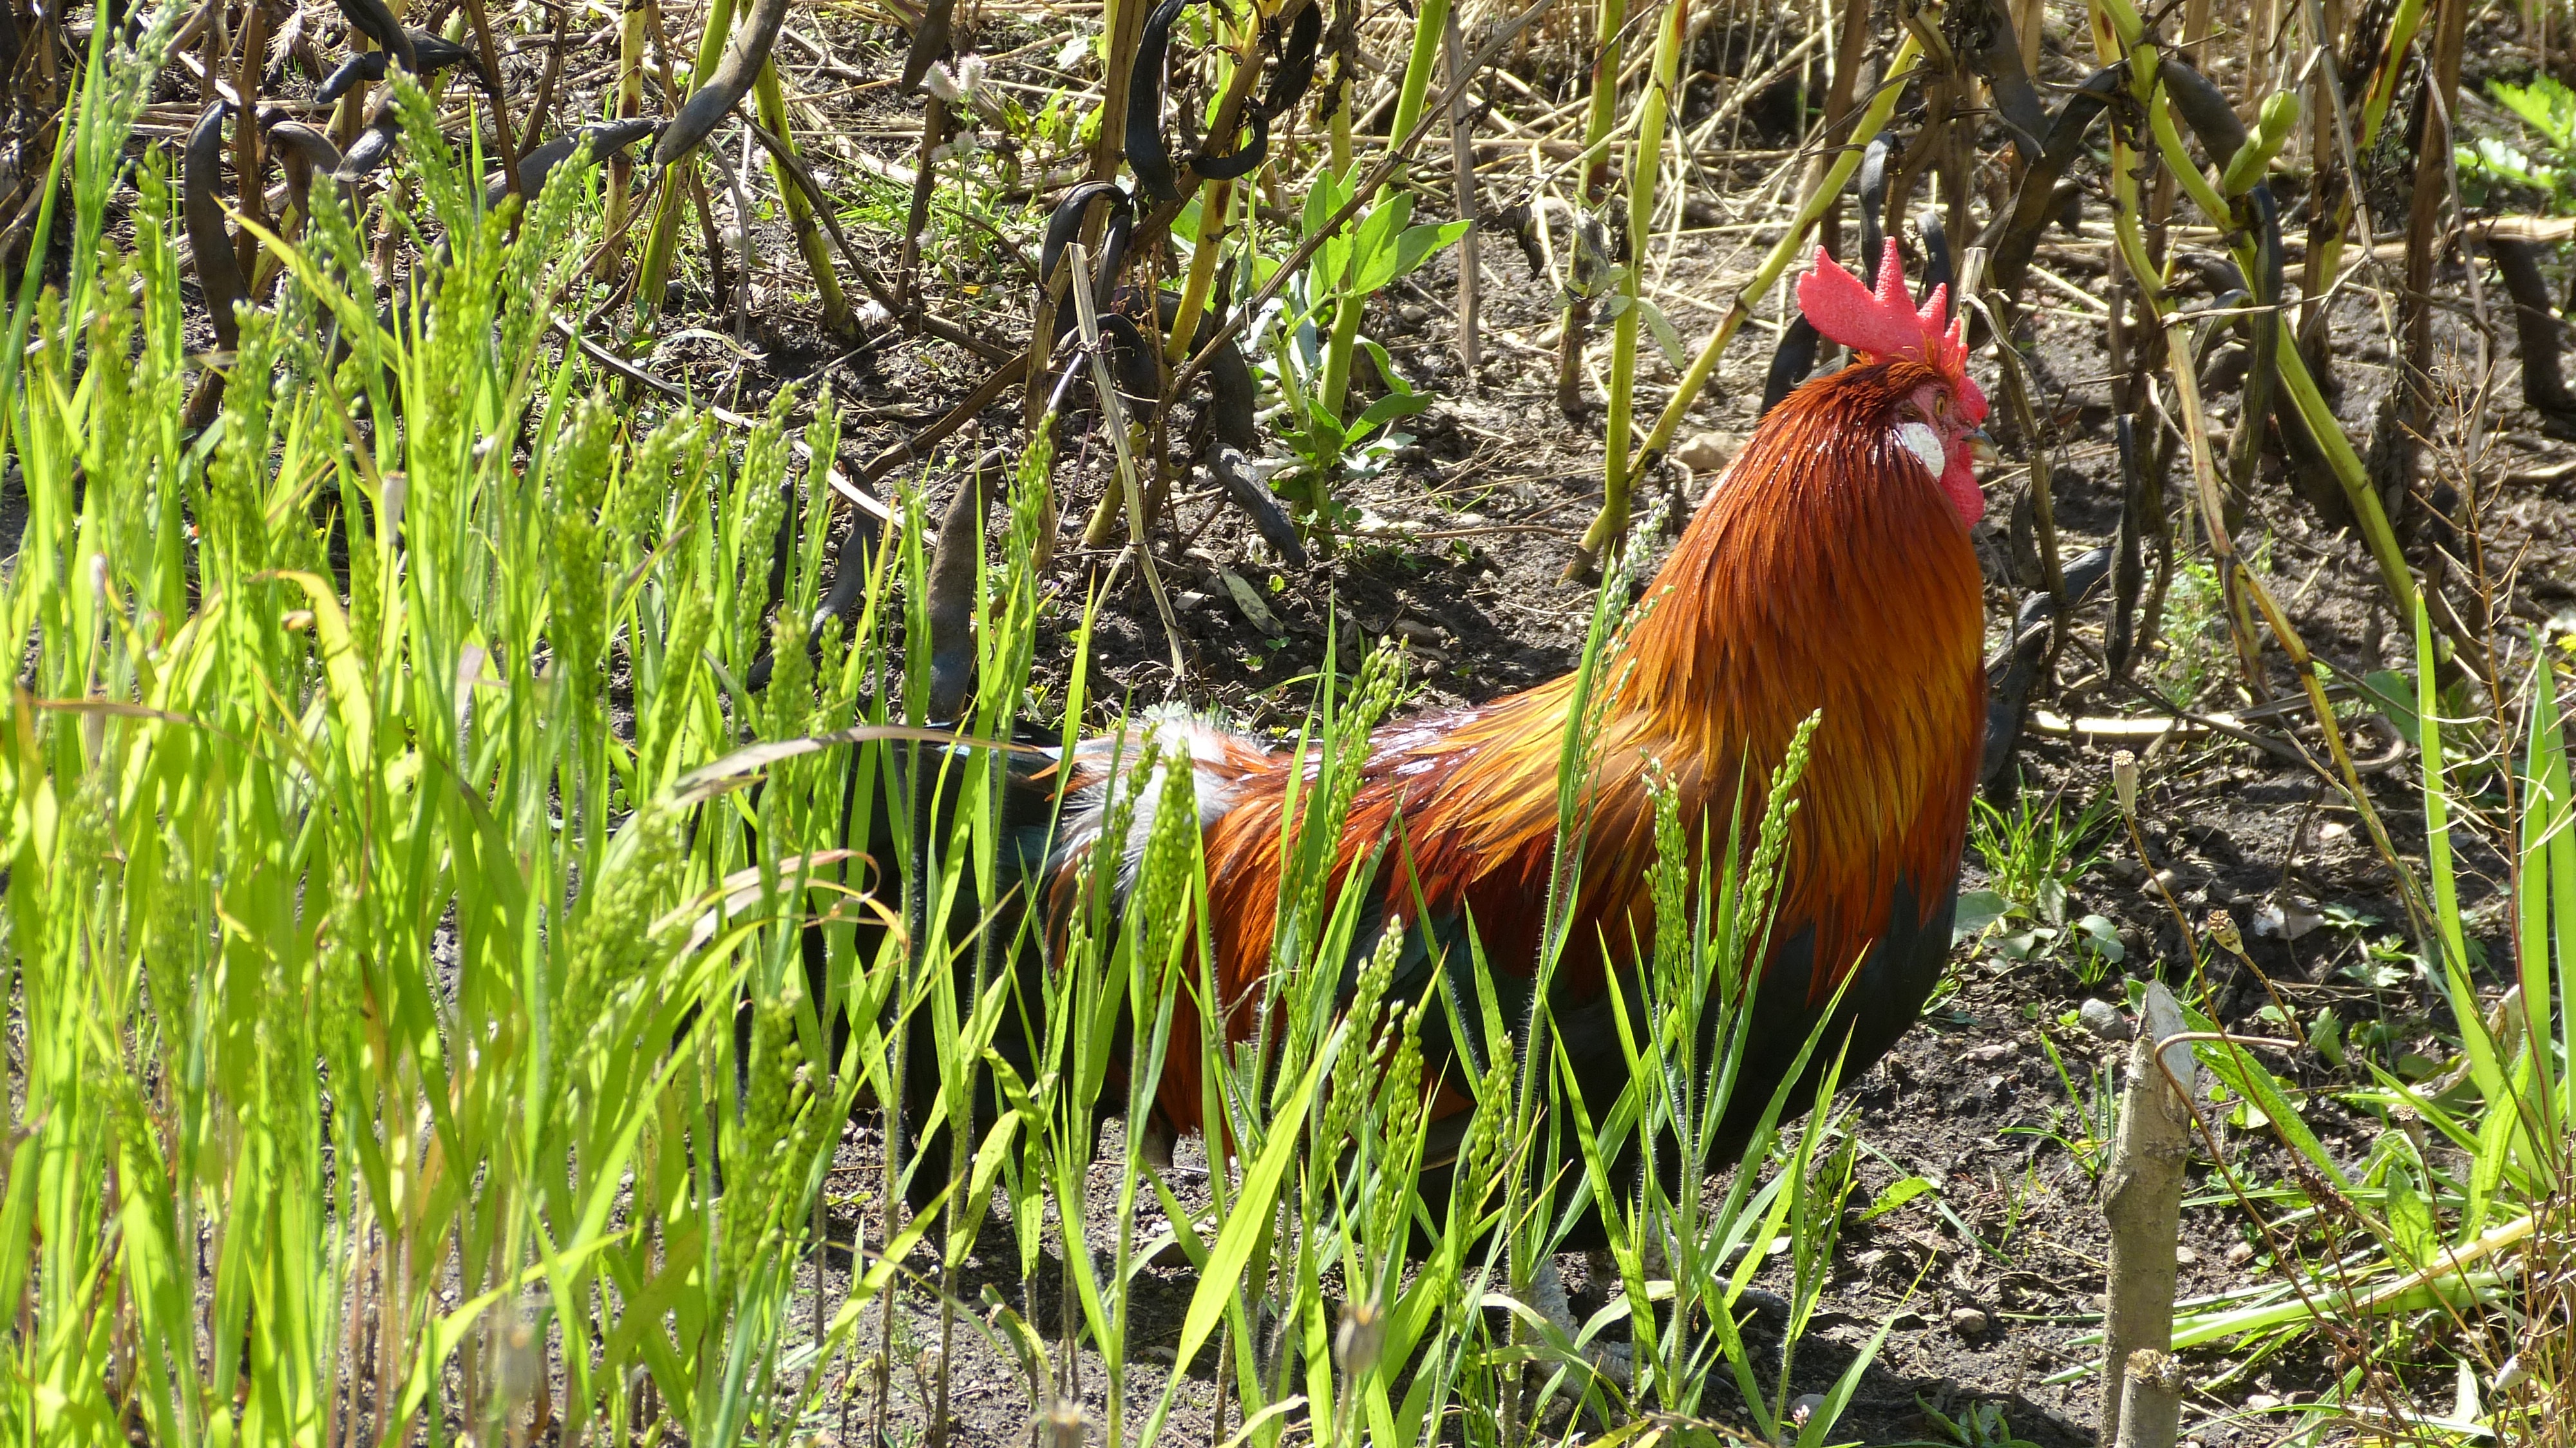
bird, prairie, animal, colorful, chicken, fowl, fauna, rooster, poultry, birds, galliformes, hahn, pride, phasianidae, male fowl, gockel